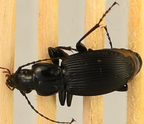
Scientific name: Pterostichus lachrymosus
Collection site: Mountain Lake Biological Station NEON (MLBS), plot MLBS_002